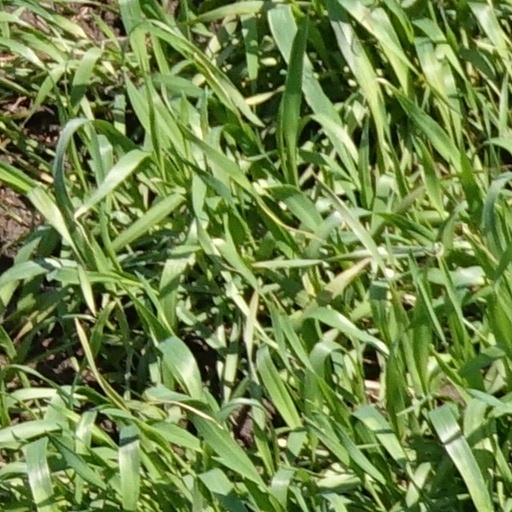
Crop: wheat